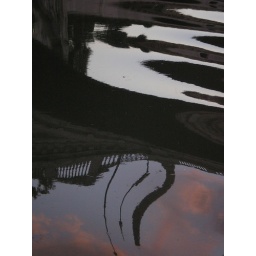
bridge reflected in water